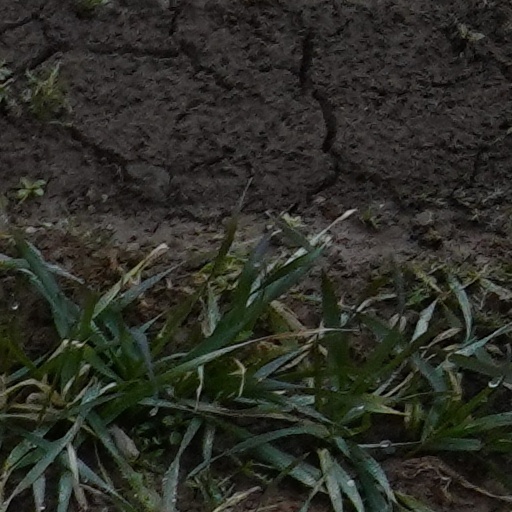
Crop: wheat